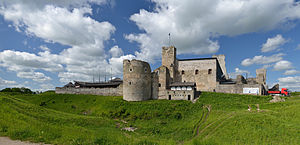
Rakvere / Galleri
Rakvere er en by i Lääne-Virumaa amt det nordlige Estland med et indbyggertal på ca. 15.000. Byen ligger ca. 20 kilometer syd for Den Finske Bugt.